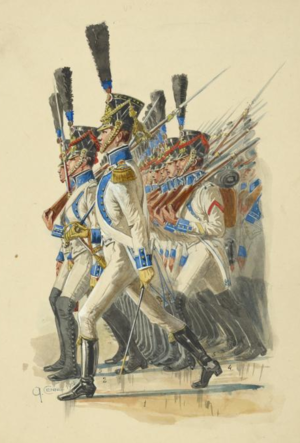
L’armée du royaume de Naples, active pendant la « décennie française », c'est-à-dire lors de la présence de la France napoléonienne dans le pays, est une armée de terre qui a participé, aux côtés de la Grande Armée, à la plupart des campagnes militaires des guerres napoléoniennes. Avec l'occupation française de 1806, le trône de Naples échoit dans un premier temps à Joseph Bonaparte, frère de Napoléon, puis, de 1808 à 1815, à Joachim Murat, l'une des plus grandes figures militaires de l'Empire.